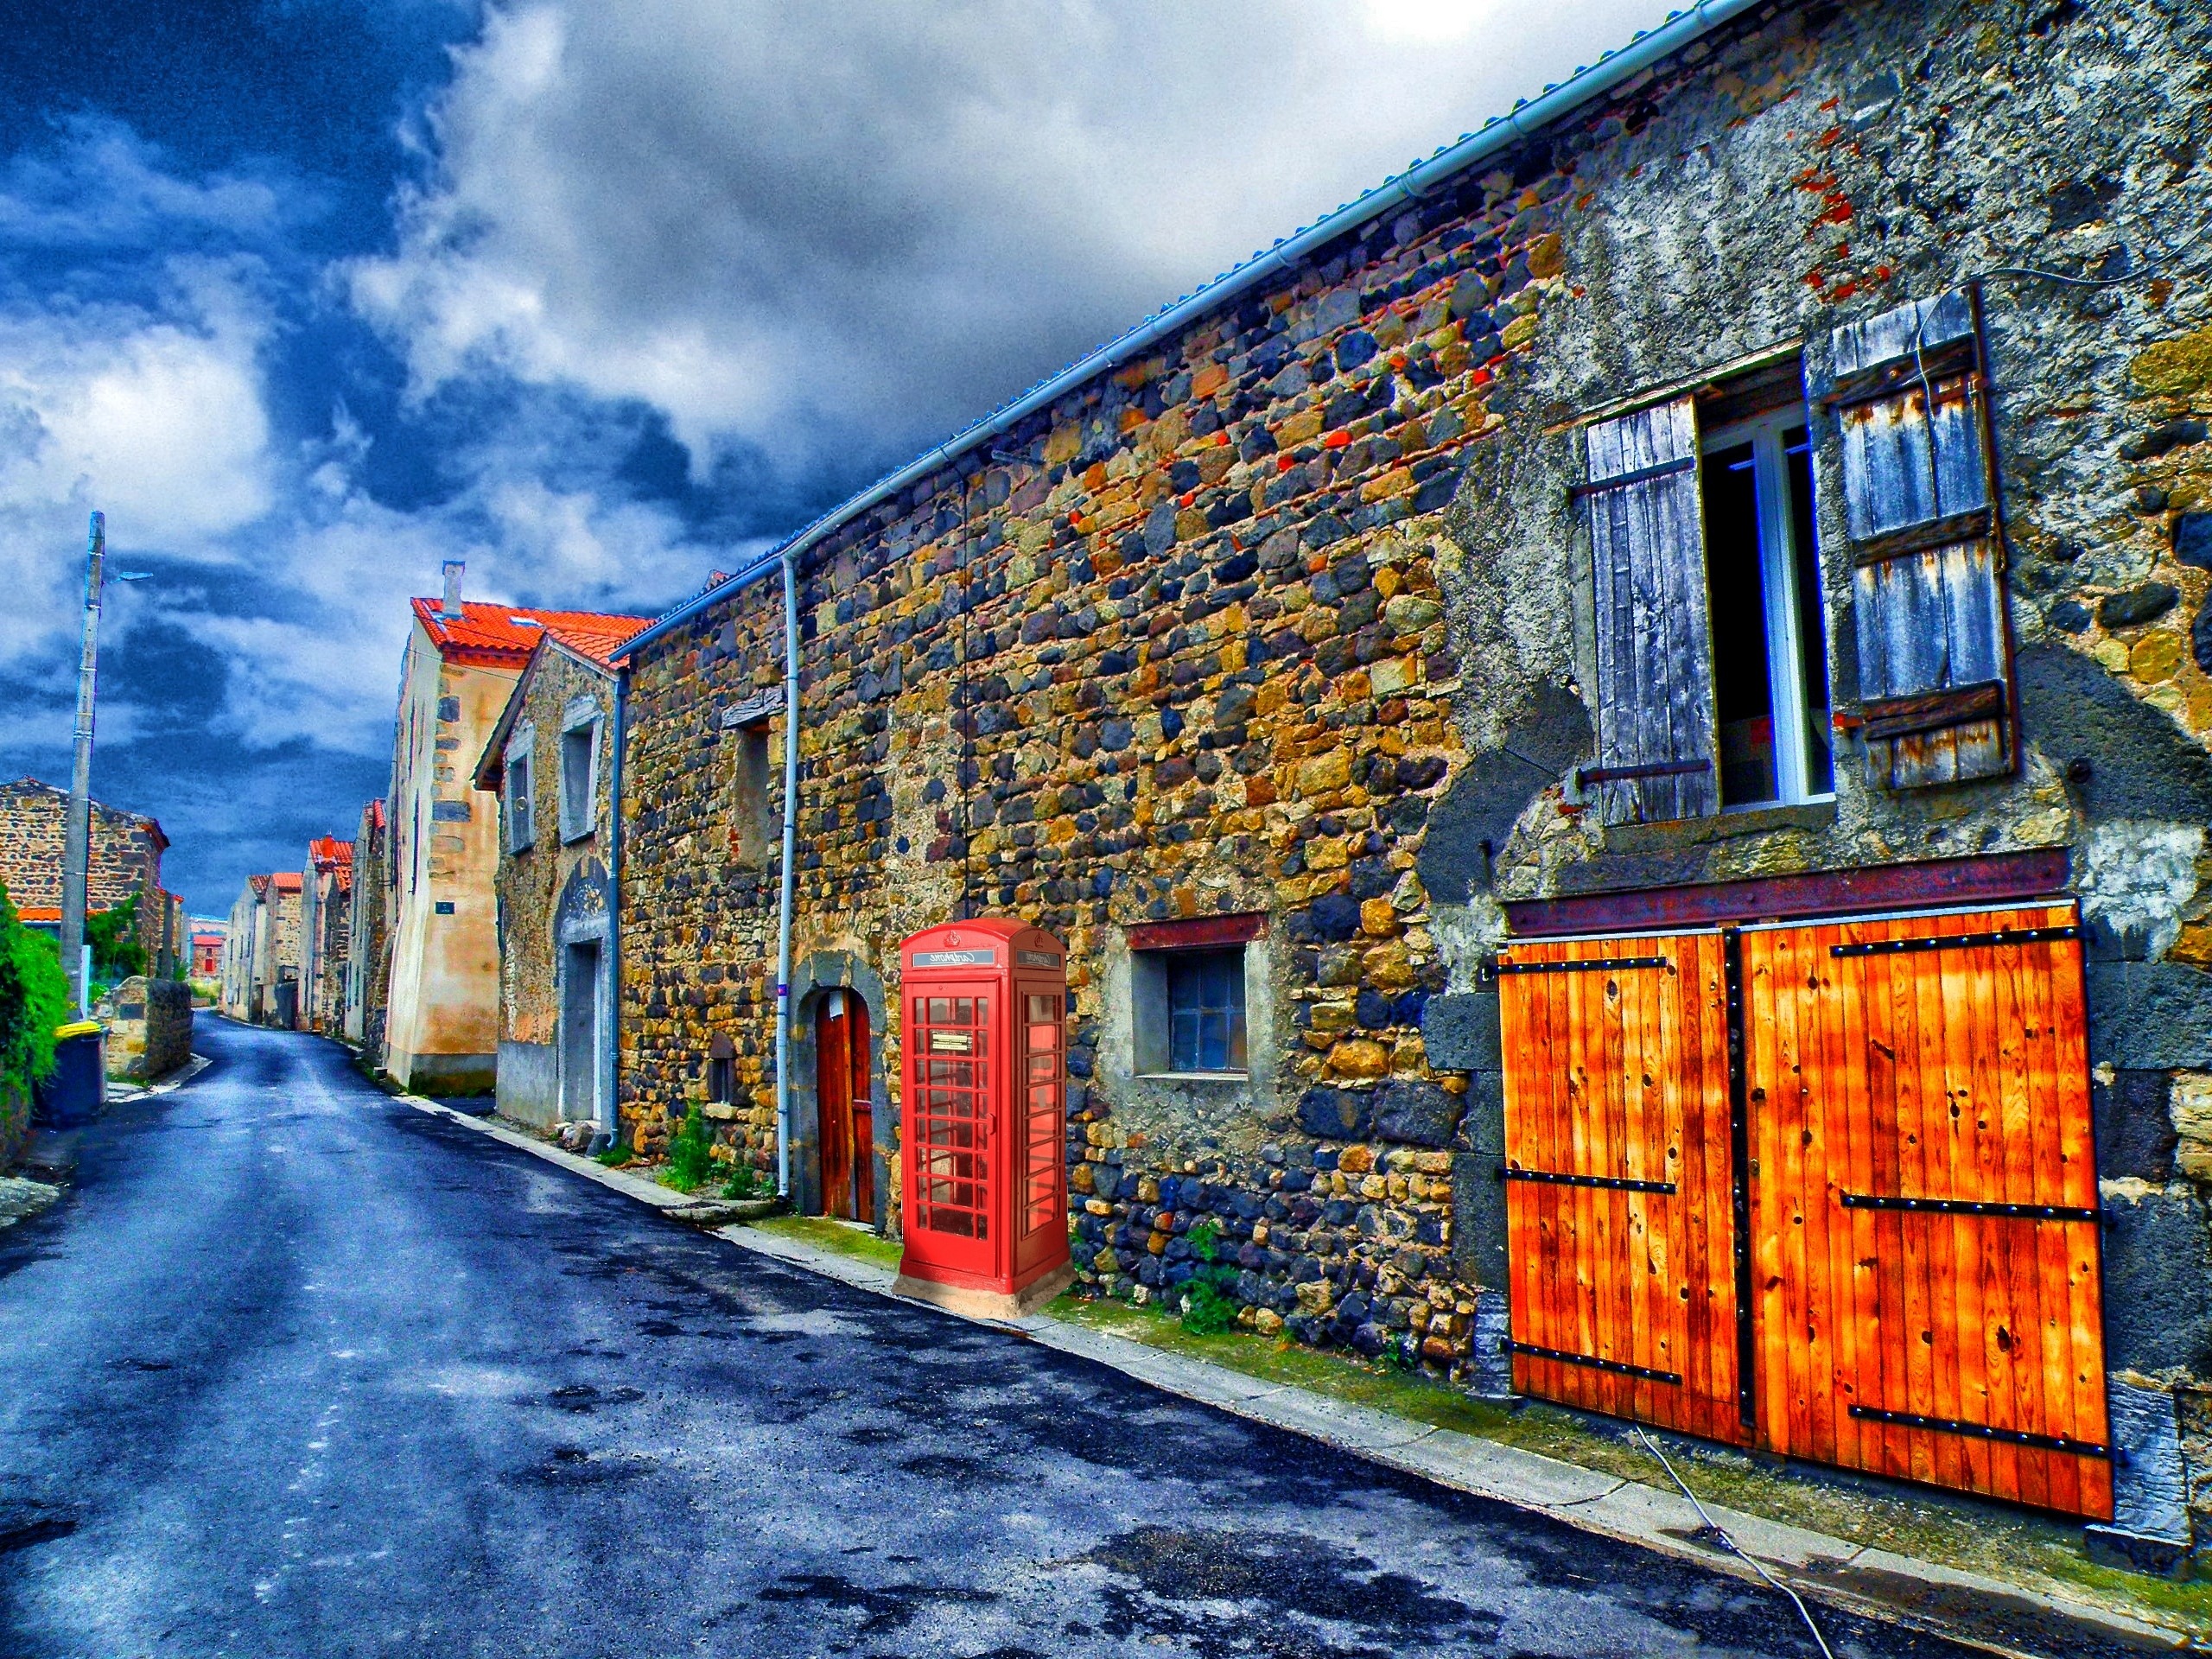
architecture, road, street, house, town, alley, city, wall, cityscape, suburb, evening, color, public phone, facade, blue sky, art, infrastructure, way, neighbourhood, urban area, residential area, human settlement